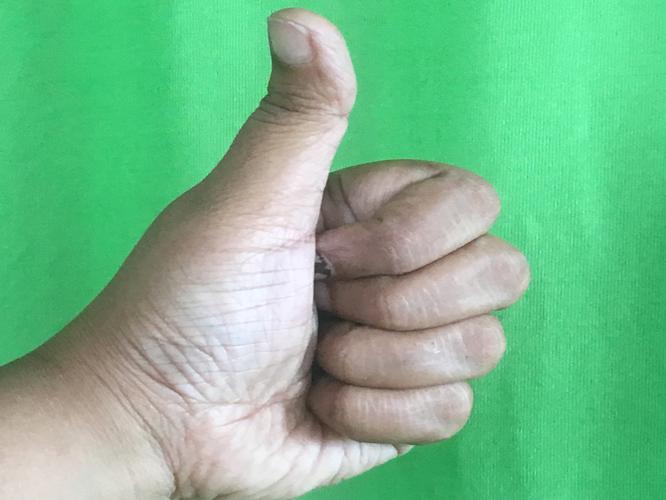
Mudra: Sikharam
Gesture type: single_hand